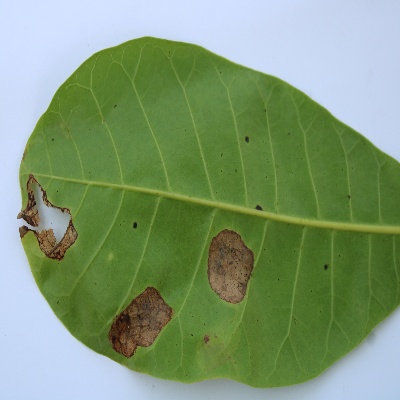
Crop: Cashew
Condition: anthracnose